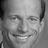
Emotion: happy